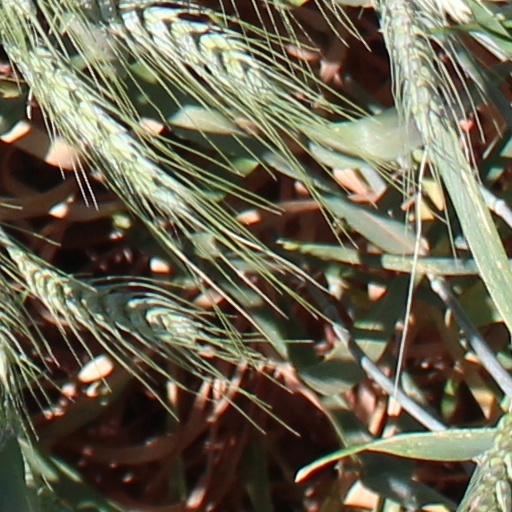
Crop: wheat